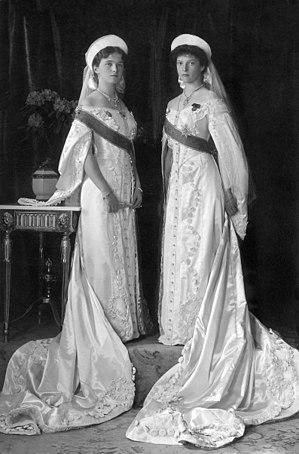
La grande-duchesse Tatiana Nikolaïevna de Russie, née le 10 juin 1897 à Peterhof et décédée le 17 juillet 1918 à Iekaterinbourg, est un membre de la famille impériale de Russie. Elle est la deuxième fille de l'empereur Nicolas II et de l'impératrice Alexandra Feodorovna.